João Goulart

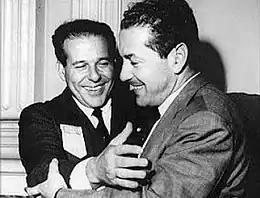
Jango and Brizola.

On the morning of 25 August, after having confirmed the resignation of Quadros, Brizola began to act. Marshal Lott, speaking in favor of the law, was arrested-as were also several officers of the Three Forces.